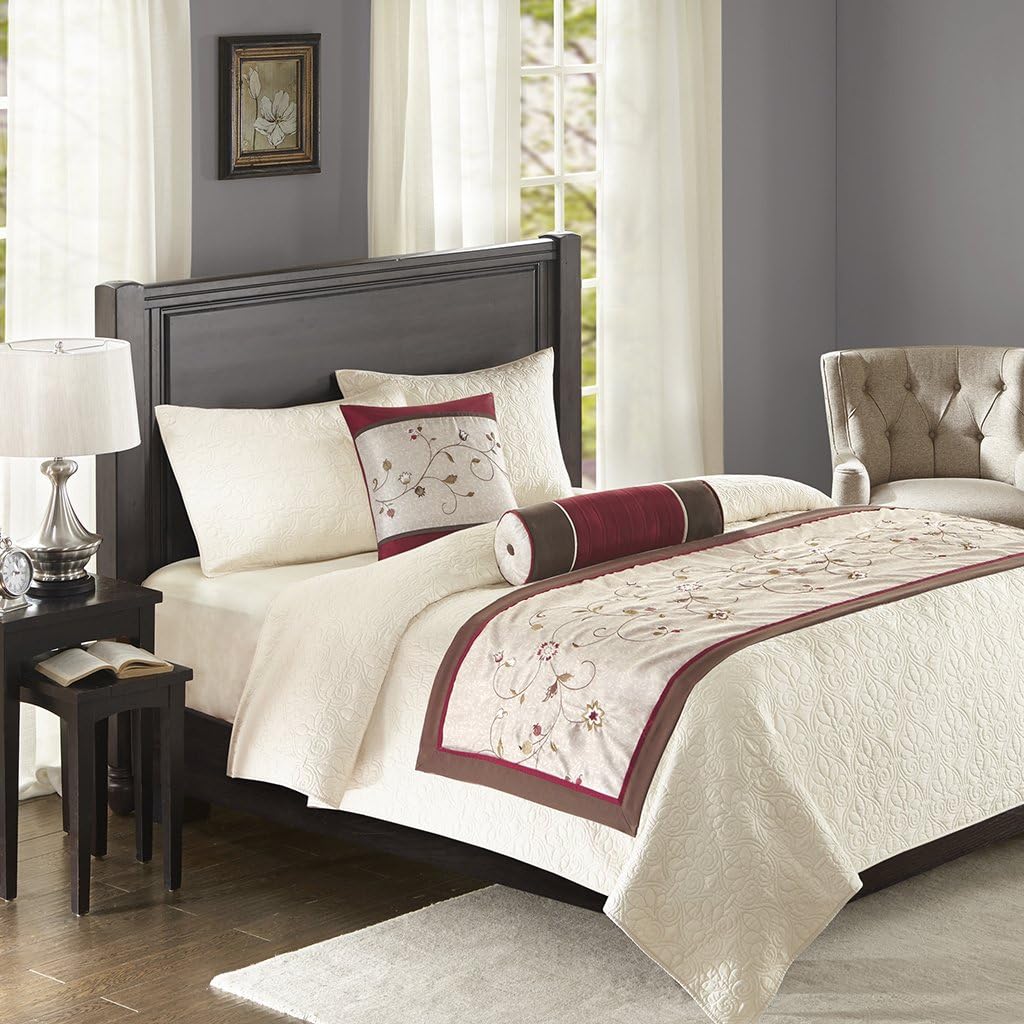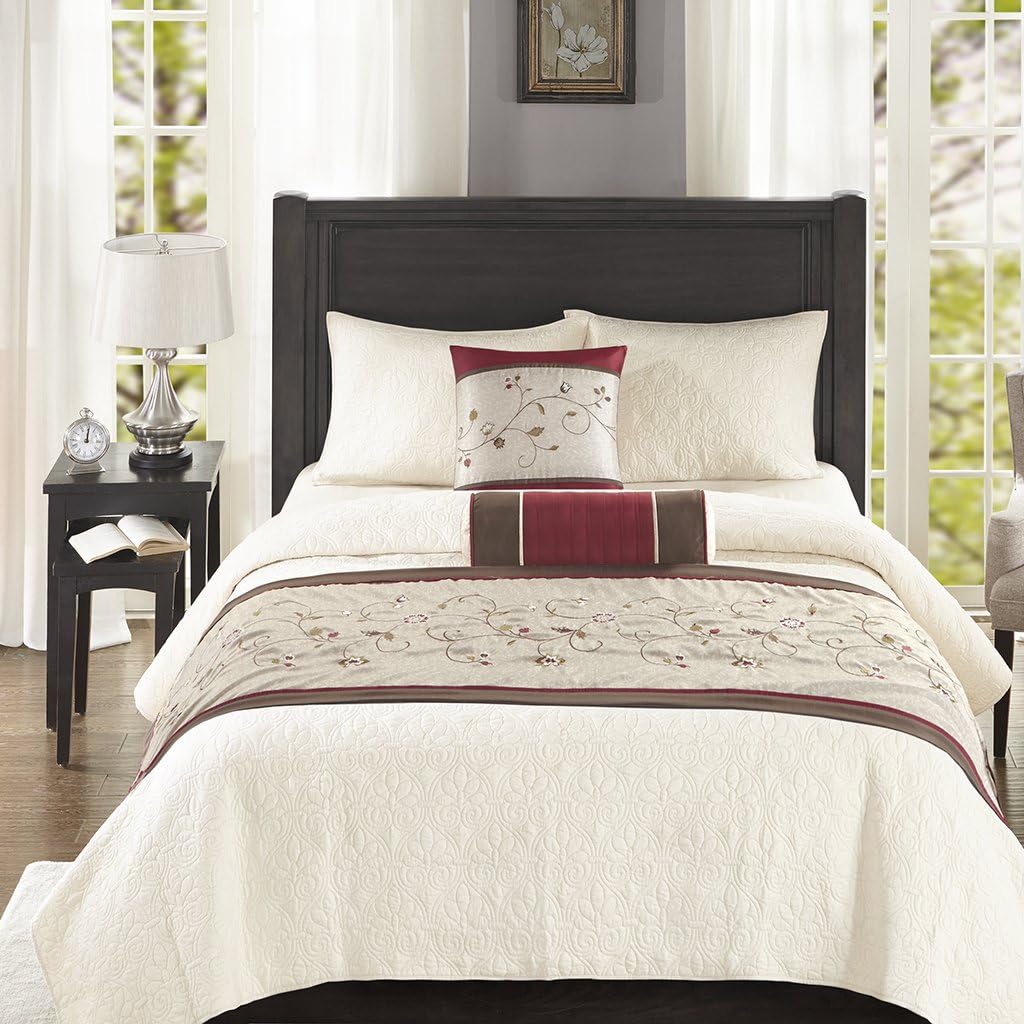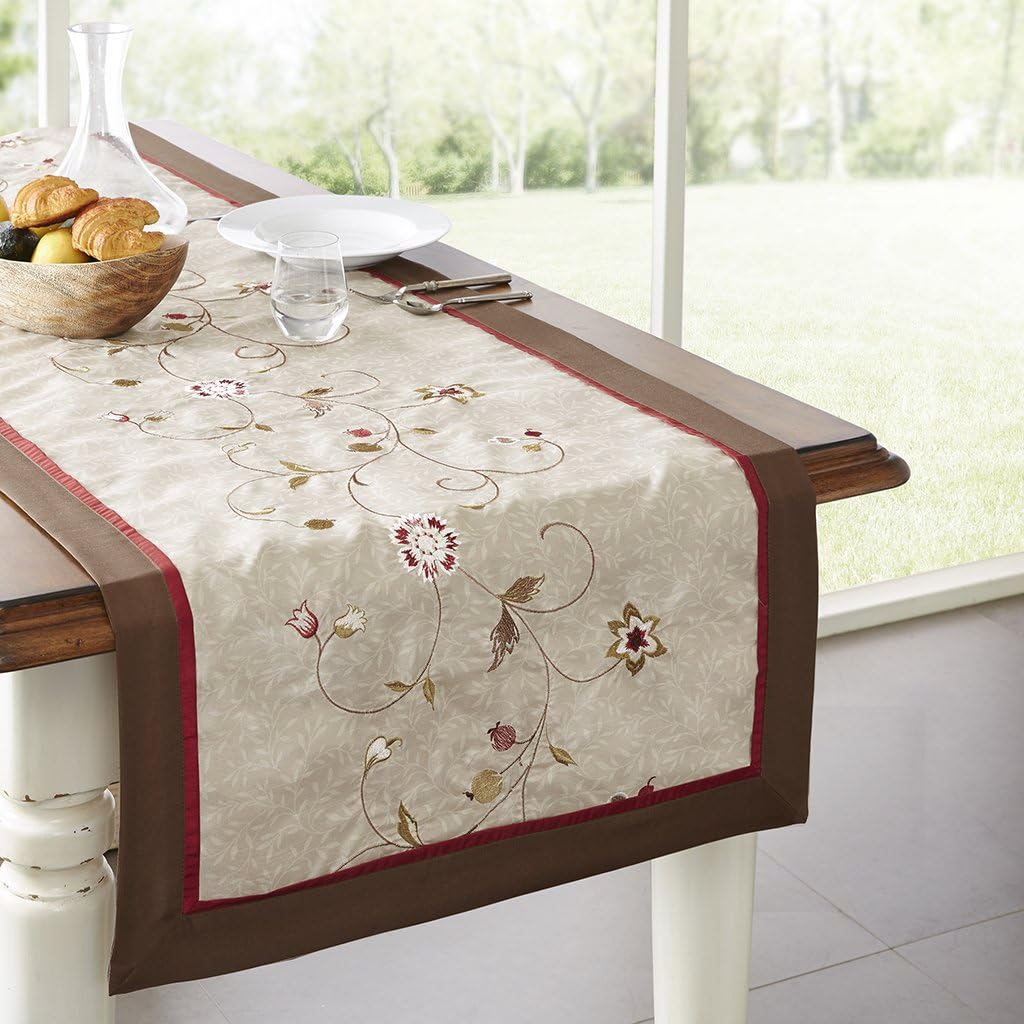
Madison Park Serene Bedscarf and Pillow Set Red See Below
Category: Amazon Home
Revamp your space with the Serene Bedscarf and Pillow Set by Madison Park. The gorgeous color palette of ruby red, taupe, and chocolate brown coupled with the embroidered floral motif will bring a luxurious ambiance into your room. However, the scarf is not limited to your bedroom. It can also be the perfect statement piece to decorate the top of your dresser or dining room table as a table runner. The two decorative pillows included in the set showcase the same beautiful color scheme, but bring in extra characteristics like texture and dimension through embroidered details and fabric manipulation.
Features: 100% Polyester | Imported | Bedscarf: 100% polyester polyoni, embroidered Pillow: 100% polyester cover, polyester filling | Bed Scarf